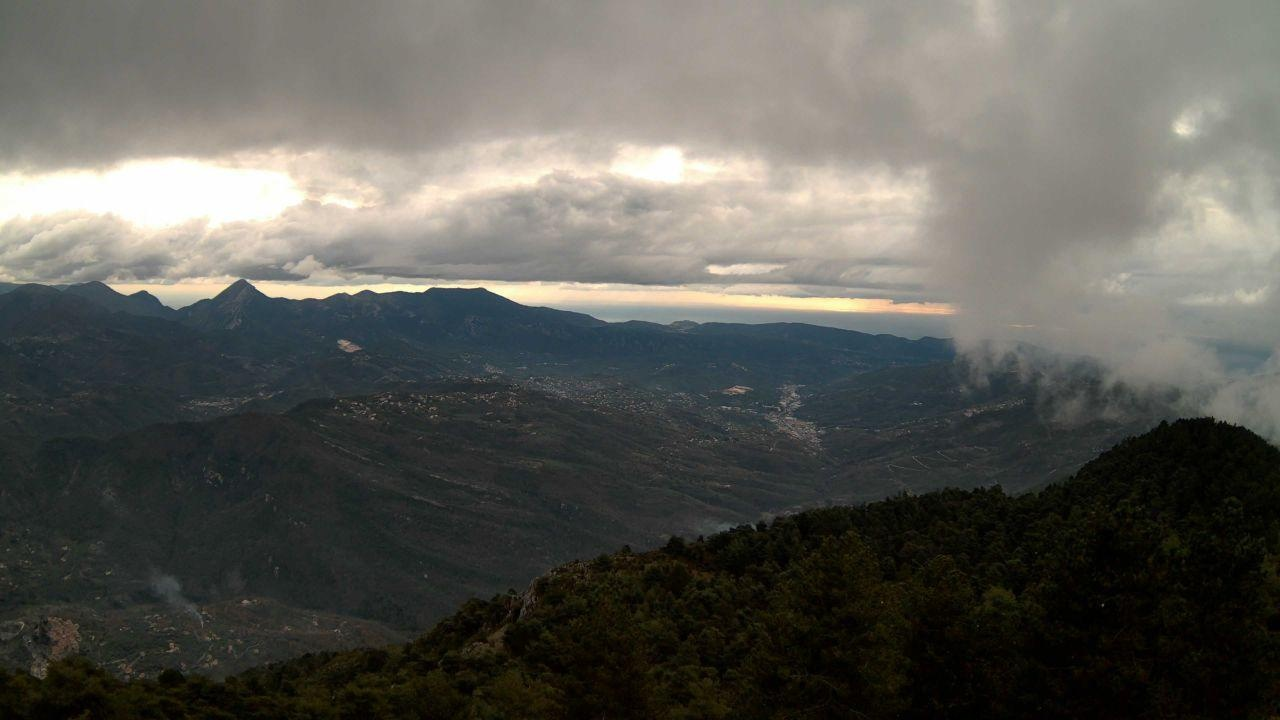
Fire: no
Smoke: yes